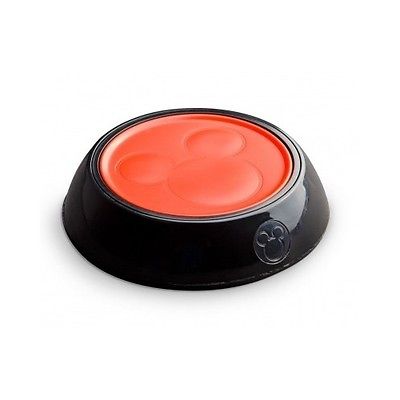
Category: mug